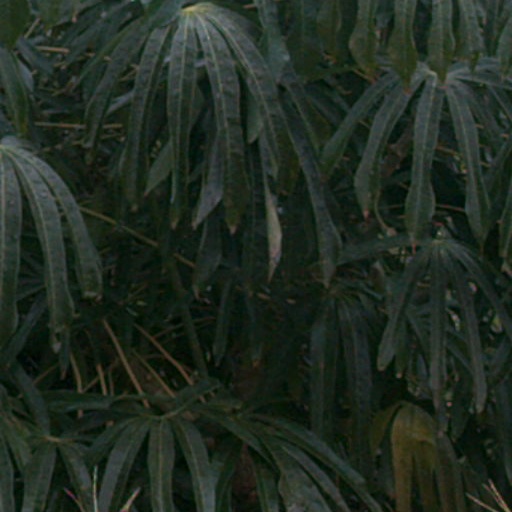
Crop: cassava